To America

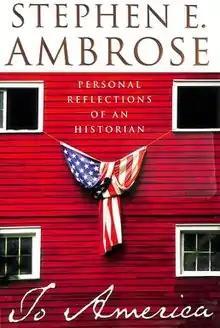
First edition (publ. Simon & Schuster )

To America: Personal Reflections of an Historian is the somewhat-autobiography and memoir of Stephen Ambrose by Stephen E. Ambrose. The 2002 book talks about his perspective on issues throughout American History, as well as his various experiences that have slowly shaped him into the person he was. It also covers topics, such as Western expansion and The Transcontinental Railroad. It was written only months before he died in October 2002.